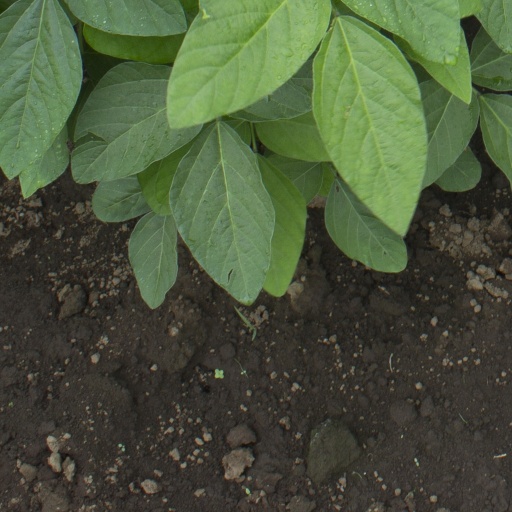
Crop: soybean